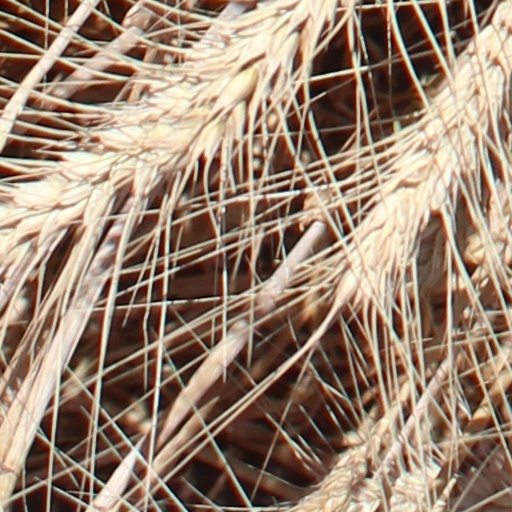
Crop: wheat